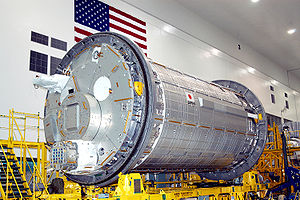
Kibō / Opsendelser
Kibō PM i Space Station Processing Facility på KSC i 2003
Kibō også kaldet Japanese Experiment Module er det japanske bidrag til den Internationale Rumstation og er bygget af Japan Aerospace Exploration Agency. Kibōs kontrolcenter er Tsukuba i Ibaraki-præfekturet, 80 km nord for Tokyo. Samlet kommer Kibō til at veje 27 tons og have en længde på 20,5 m. Kibō er fremstillet i en aluminiumslegering og de trykregulerede moduler er dækket af et mikrometeorideskjold. Omgivelserne i 400 km højde har et vakuum på 10⁻⁵ Pa og temperaturen svinger fra −150 °C i skyggen til +120 °C i solen.